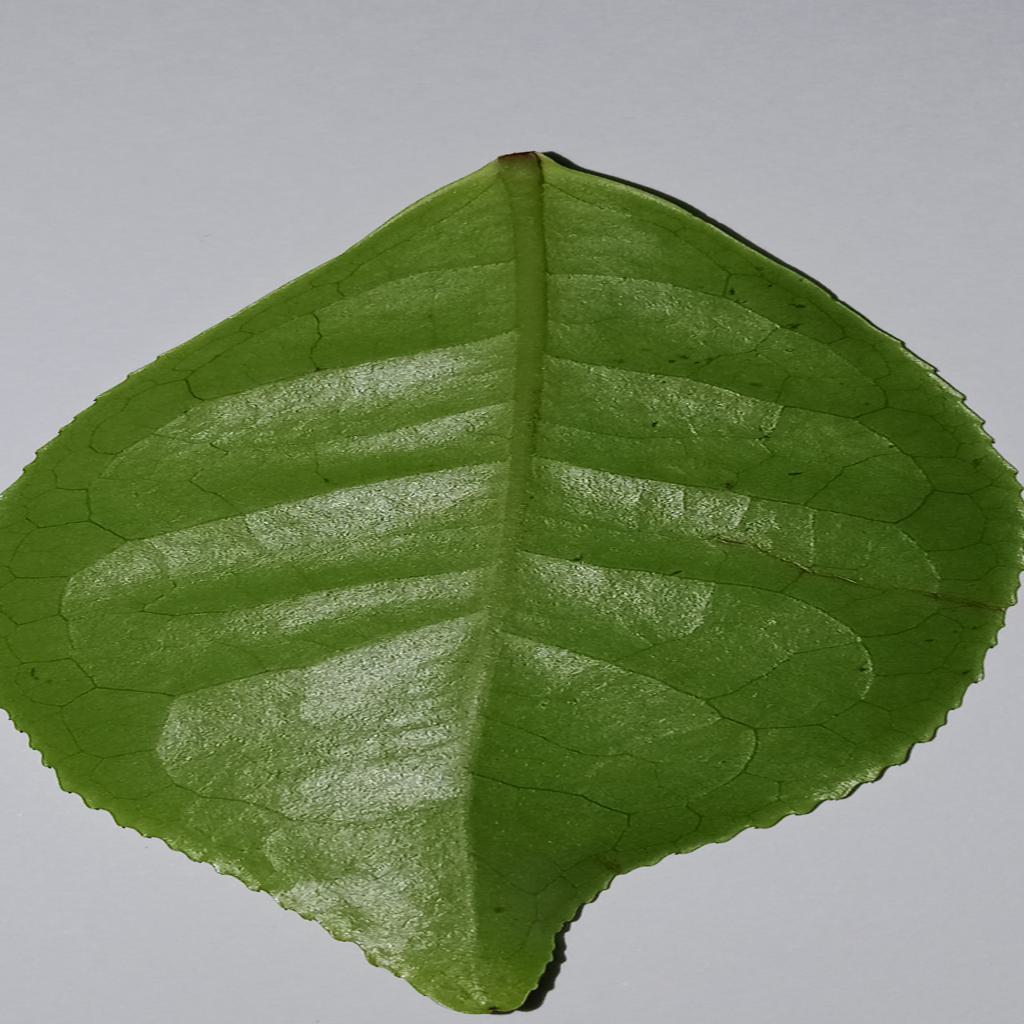
Label: Healthy